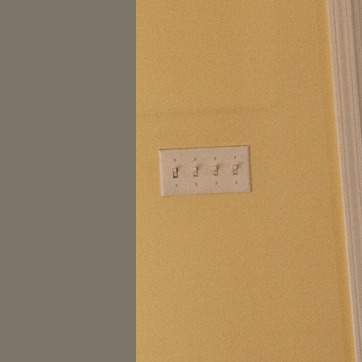
Material: plastic